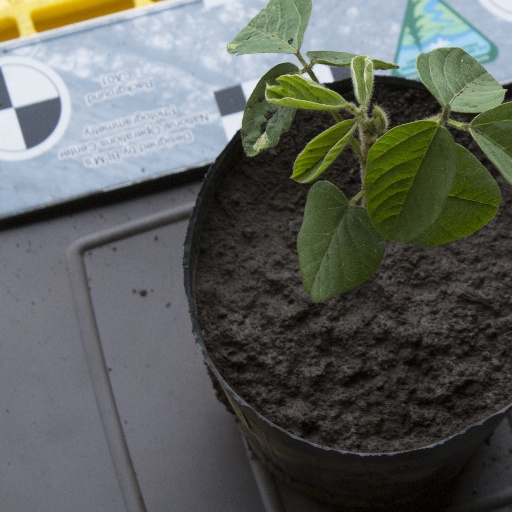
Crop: soybean